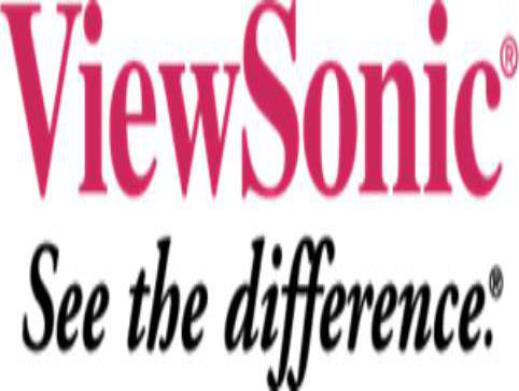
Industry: Electronic